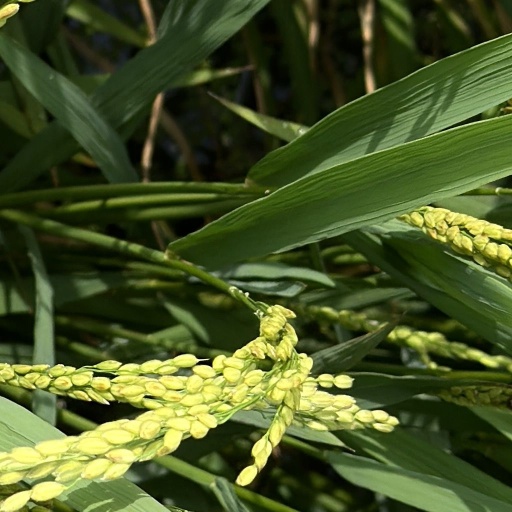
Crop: rice